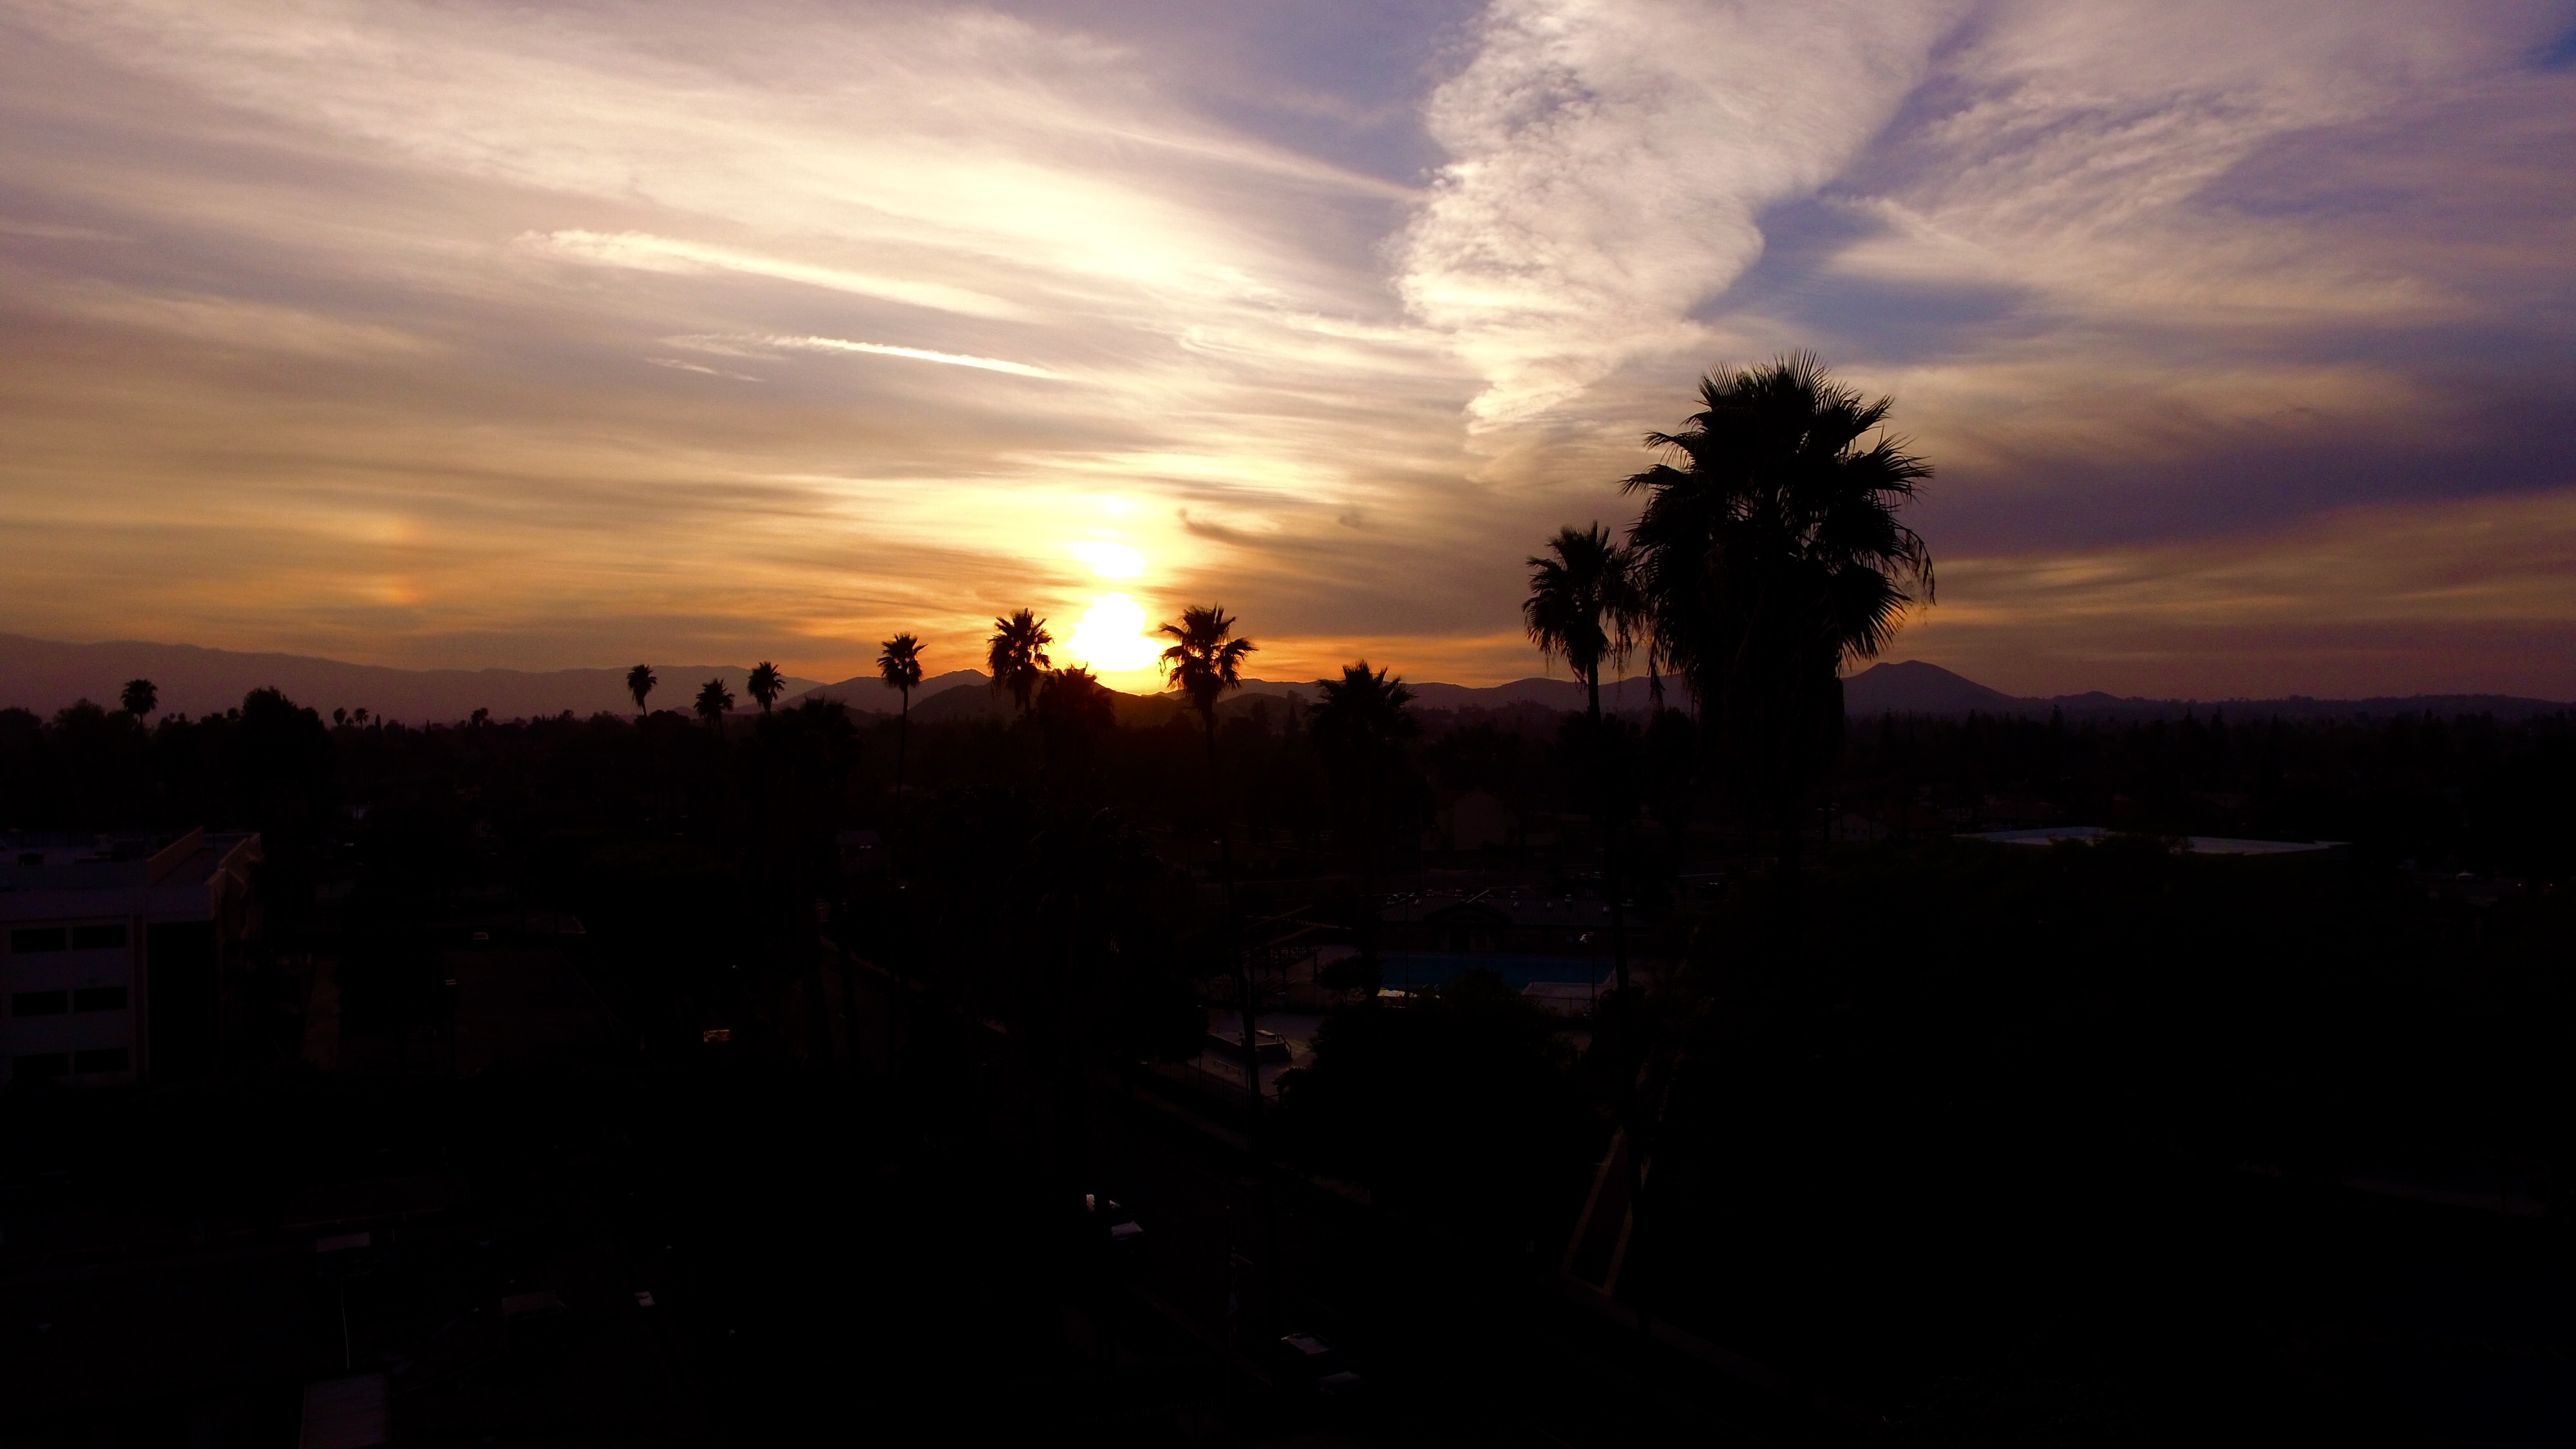
landscape, nature, horizon, silhouette, cloud, sky, sunrise, sunset, sunlight, morning, dawn, atmosphere, dusk, evening, trees, clouds, palm trees, afterglow, hd wallpaper